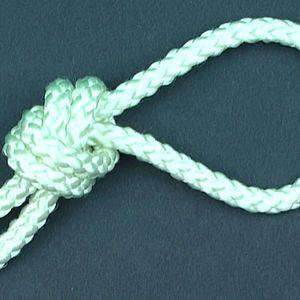
Un nœud de plein poing